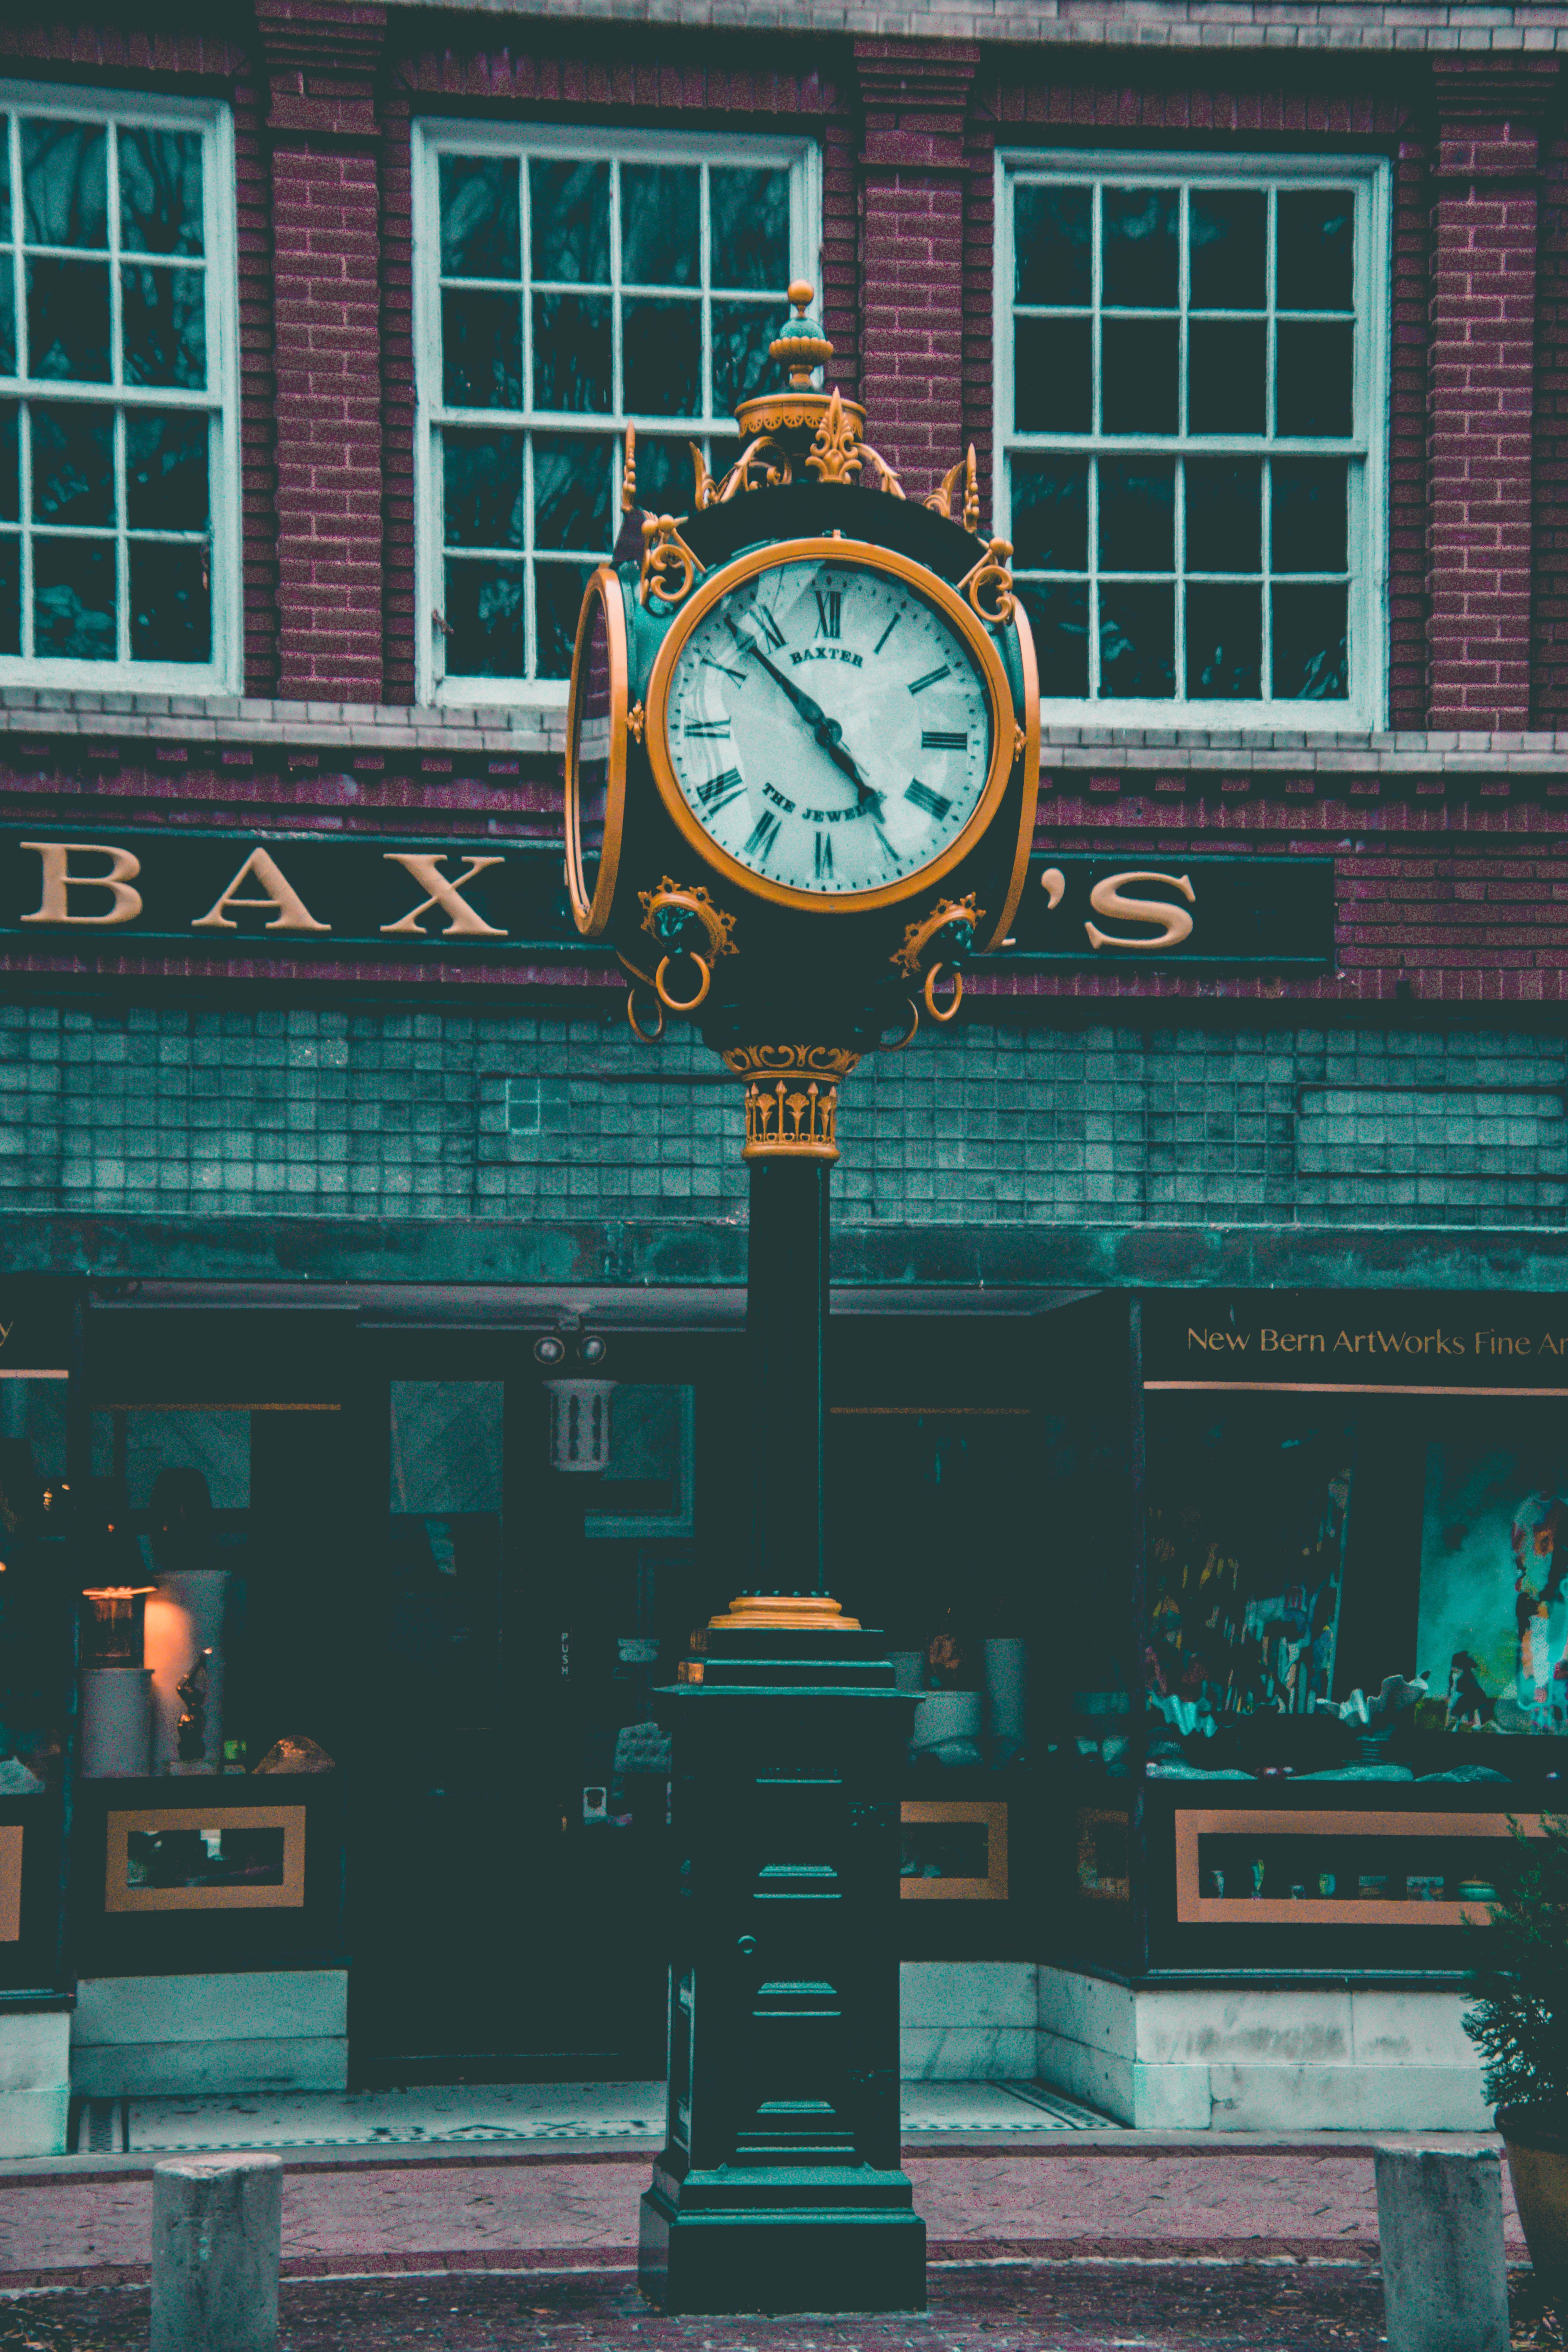
clock, green, turquoise, clock tower, home accessories, urban area, architecture, building, brickwork, wall clock, interior design, facade, fashion accessory, glass, quartz clock, window, city, brick